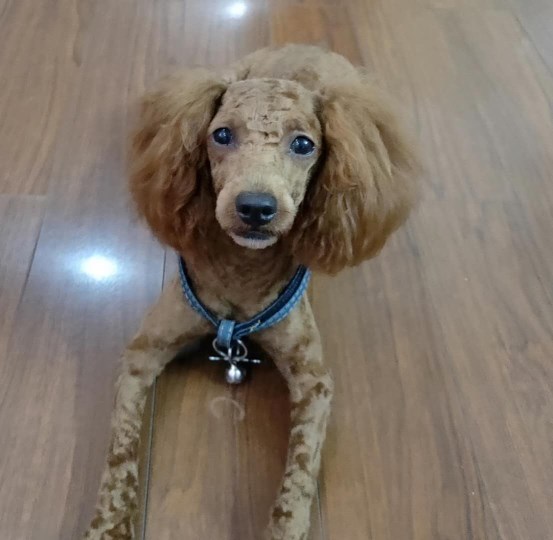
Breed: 2925-n000114-toy_poodle